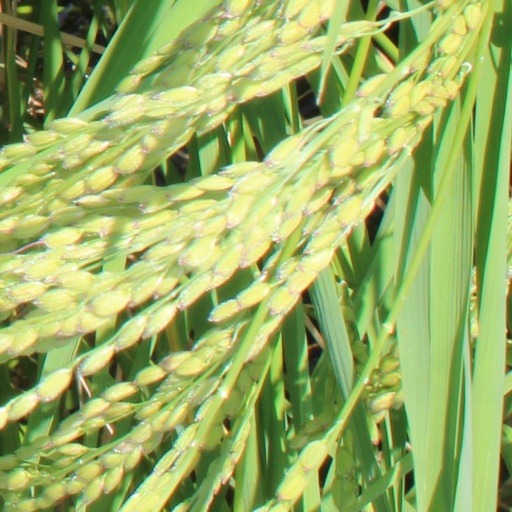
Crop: rice